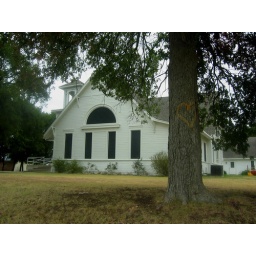
Eclectic church building completed 1912 in Mooreville, Texas. I don't know who painted the heart on the tree trunk.